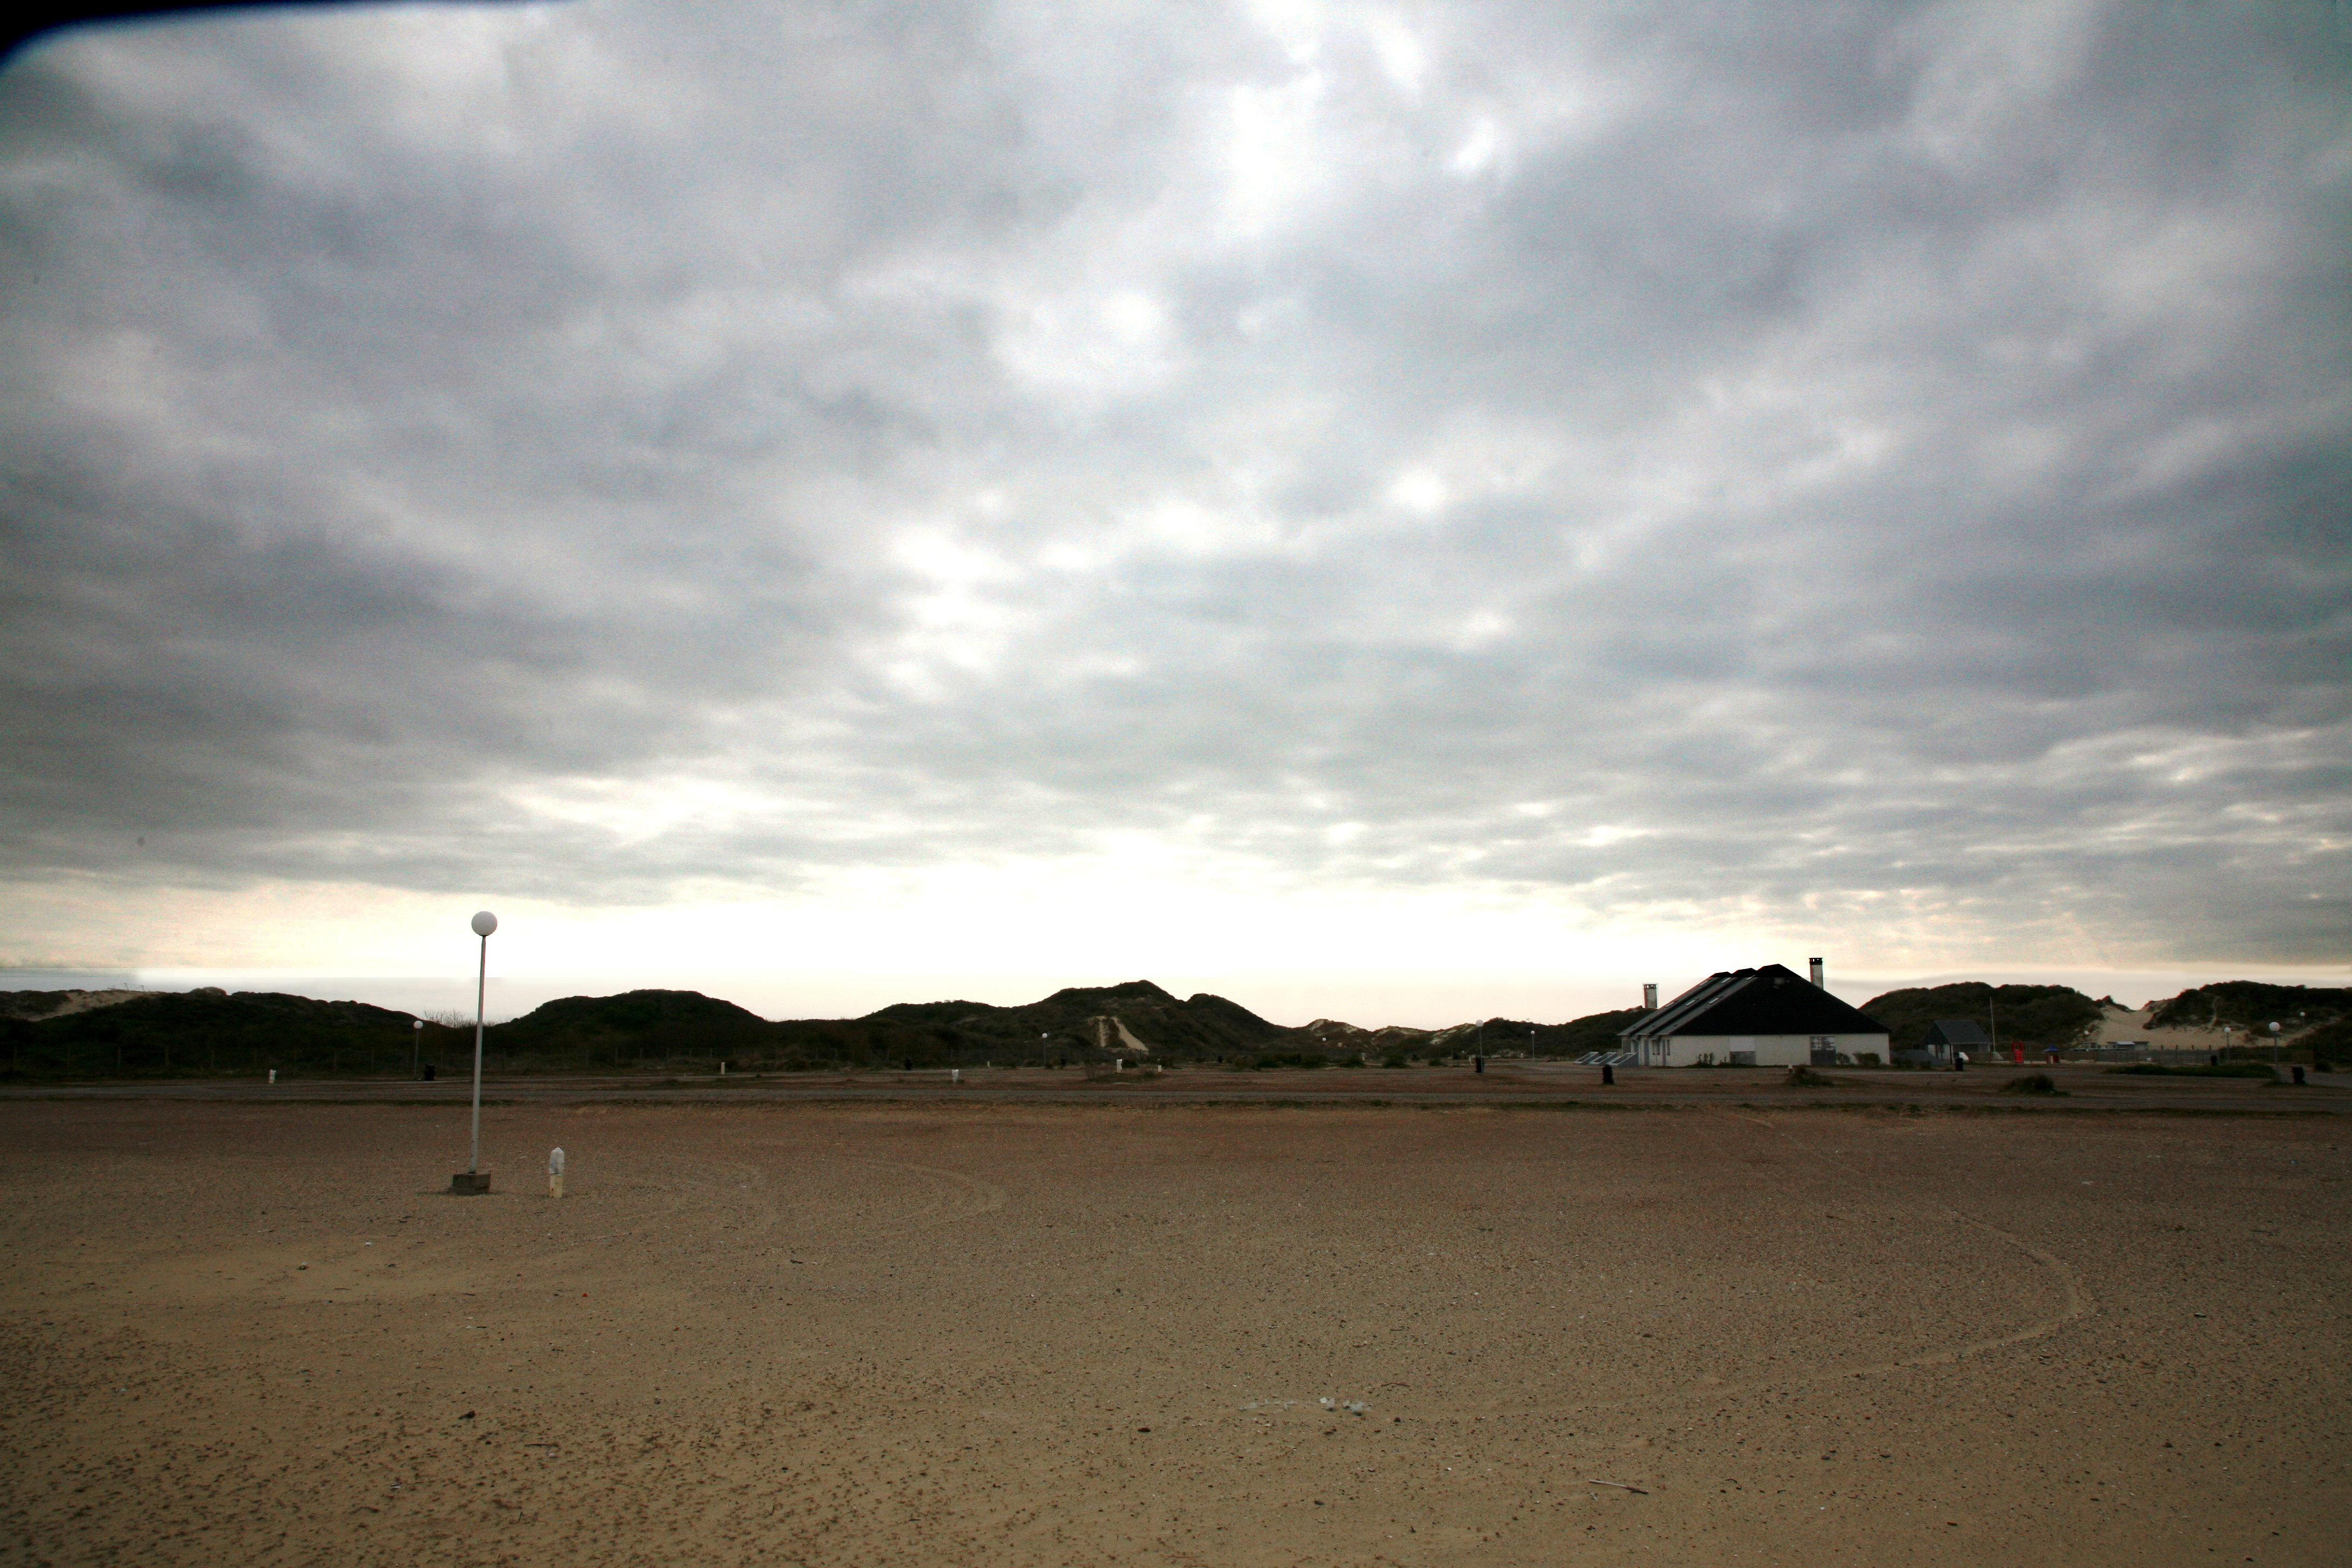
beach, sea, coast, sand, ocean, horizon, cloud, sky, sun, sunset, sunlight, morning, dune, dawn, dusk, evening, camping, body of water, sable, pasdecalais, cotedopale, stellaplage, merlimont, cucq, propri t priv e, meteorological phenomenon